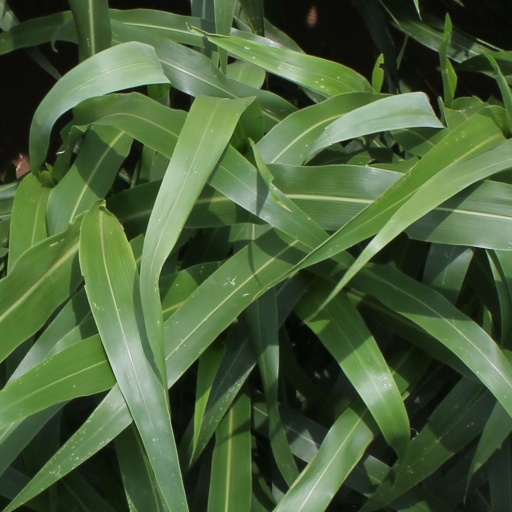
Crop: sorghum